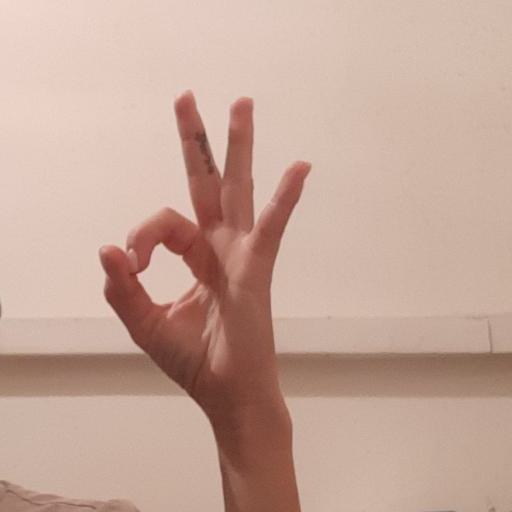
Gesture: ok